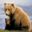
Label: bear